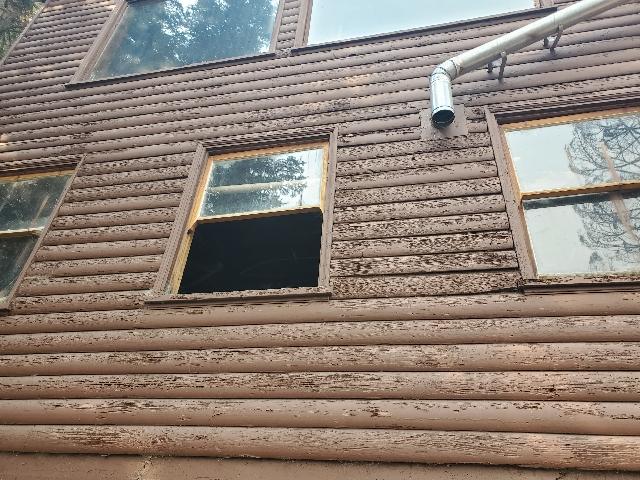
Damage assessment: minor